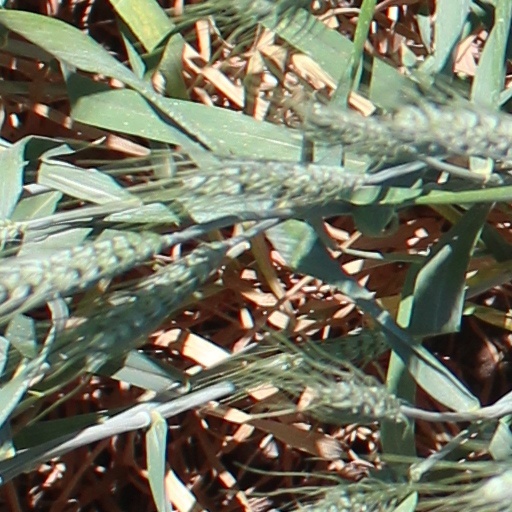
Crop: wheat